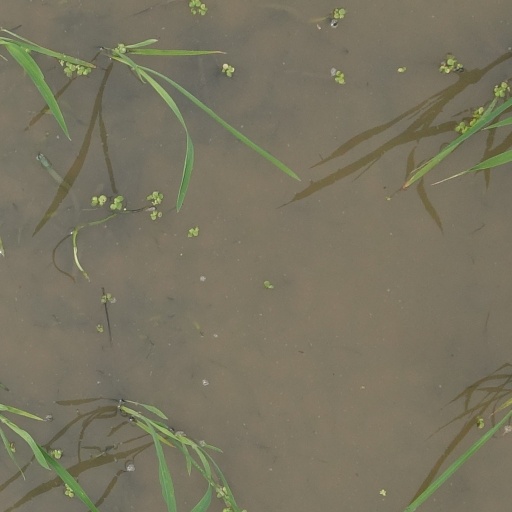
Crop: rice